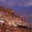
Label: crocodile